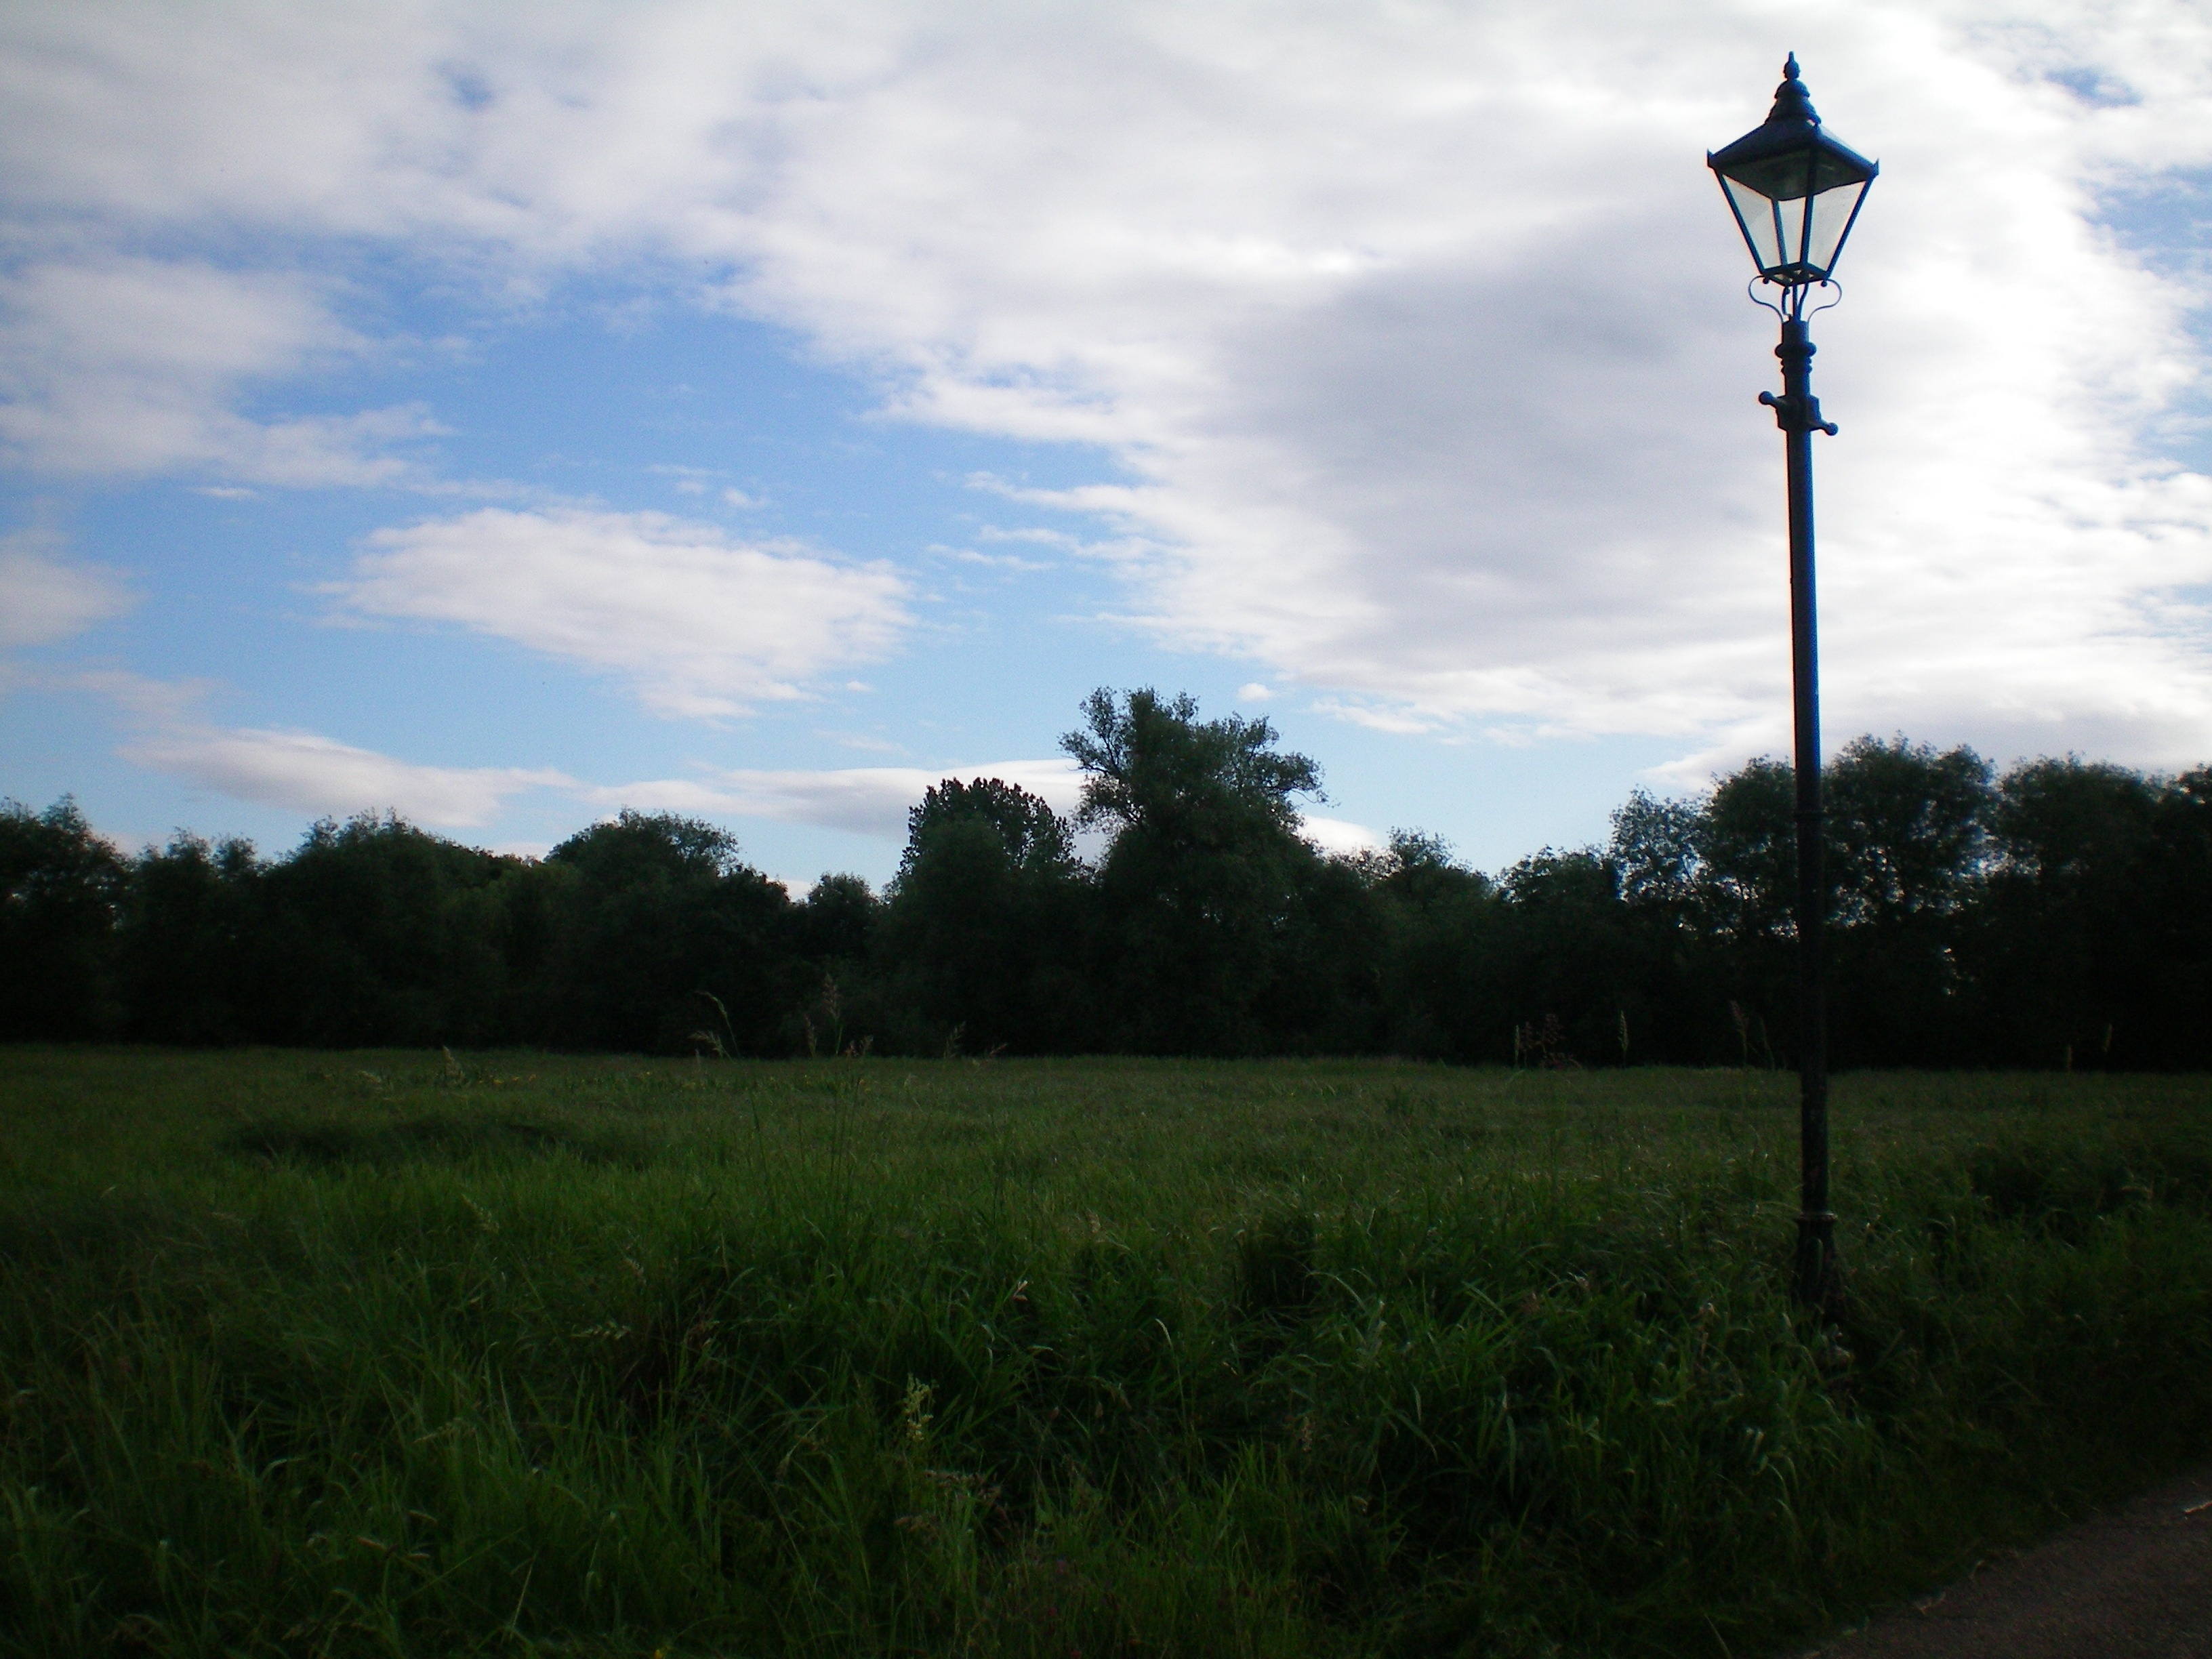
landscape, tree, nature, grass, horizon, cloud, sky, field, meadow, prairie, sunlight, morning, hill, wind, column, street light, lighting, england, oxford, taj, rural area, atmospheric phenomenon, lampa, felhok